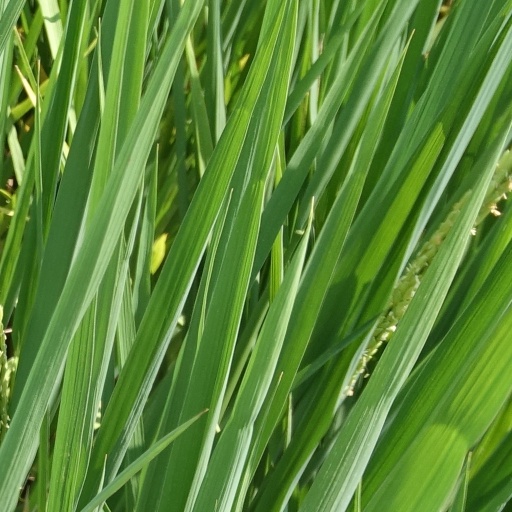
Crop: rice